Buddhism in Myanmar

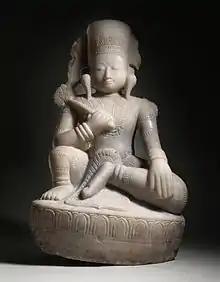

This era saw the rise of various fragmented warring kingdoms (Burmese, Shan and Mon) all vying for power.